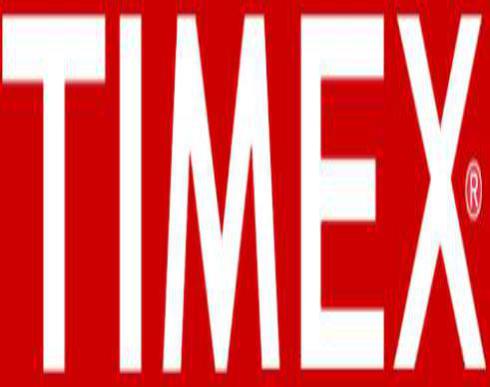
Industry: Clothes